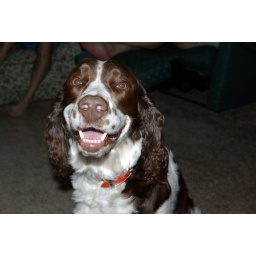
Ed &amp;amp; Barb's dog greets everyone who comes to the door with something in his mouth! So awesome.